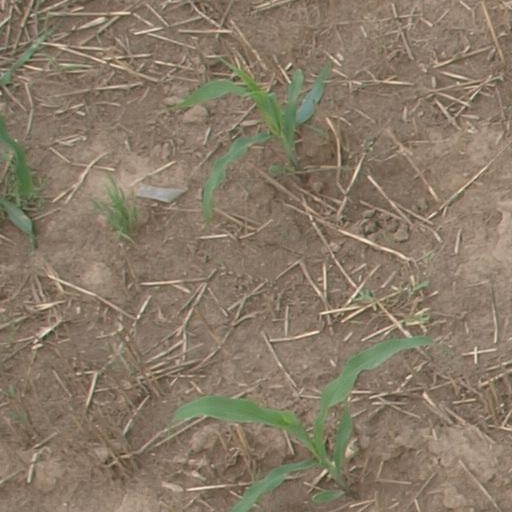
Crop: maize; corn